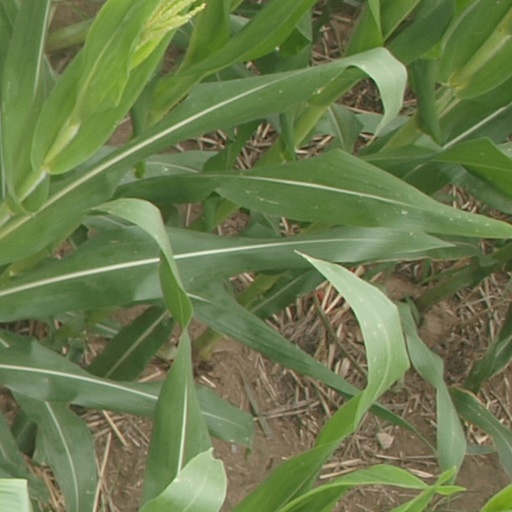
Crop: maize; corn